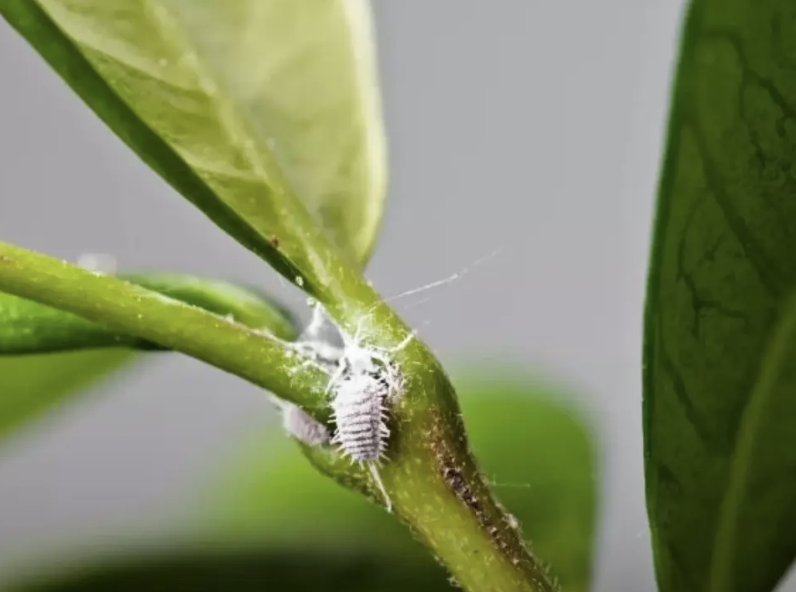
Label: mealybug_infestation